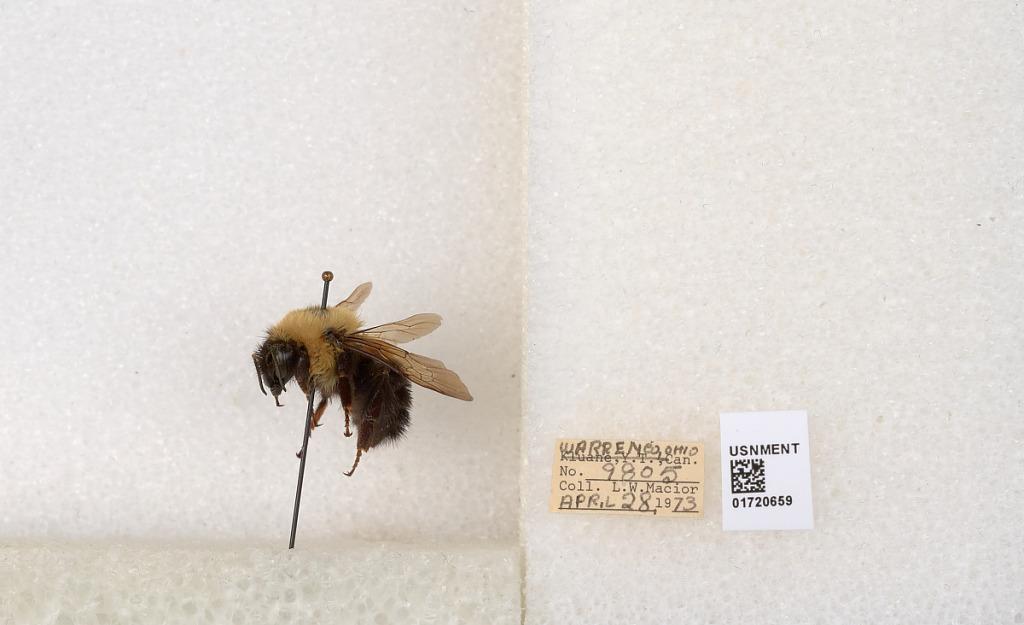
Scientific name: Bombus bimaculatus Cresson
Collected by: L. Macior
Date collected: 1973-4-28
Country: United States
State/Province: Ohio
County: Warren
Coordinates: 39.4276, -84.1668